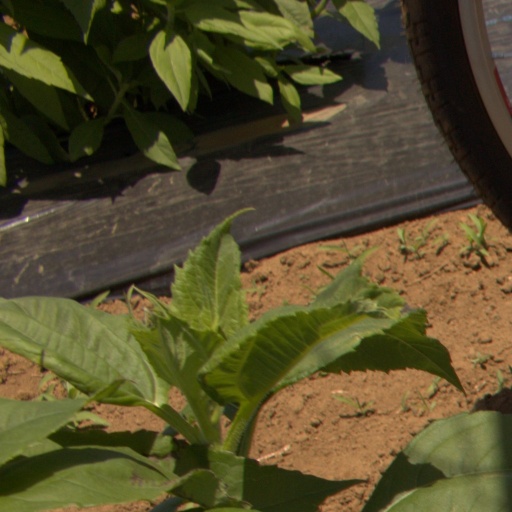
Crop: Jerusalem artichoke